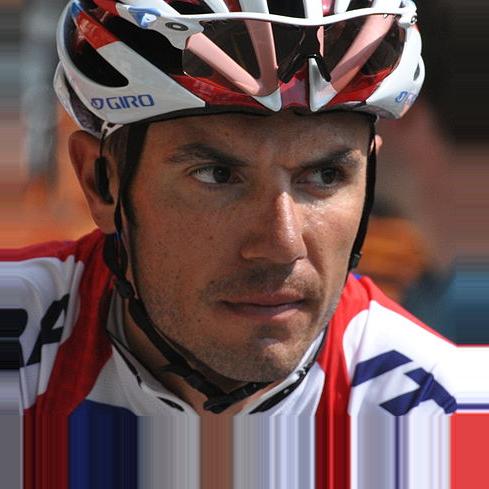
Age: 33